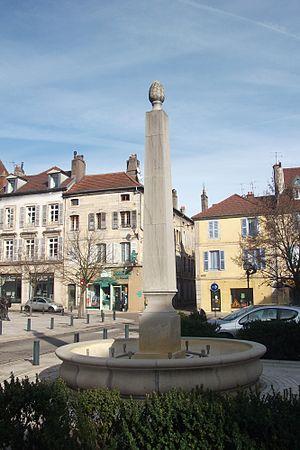
La Fontaine à l'obélisque de Vesoul
Cet article recense les fontaines de la Haute-Saône, en France.
Le patrimoine de Vesoul se compose d'une riche architecture, de zones naturelles classées et d'une culture locale spécifique. Vesoul a aussi également d'autres monuments et lieux qui font partie de l'histoire de la ville comme des jardins publics, des parcs, des places, des rues, des fontaines, des statues, des ponts…